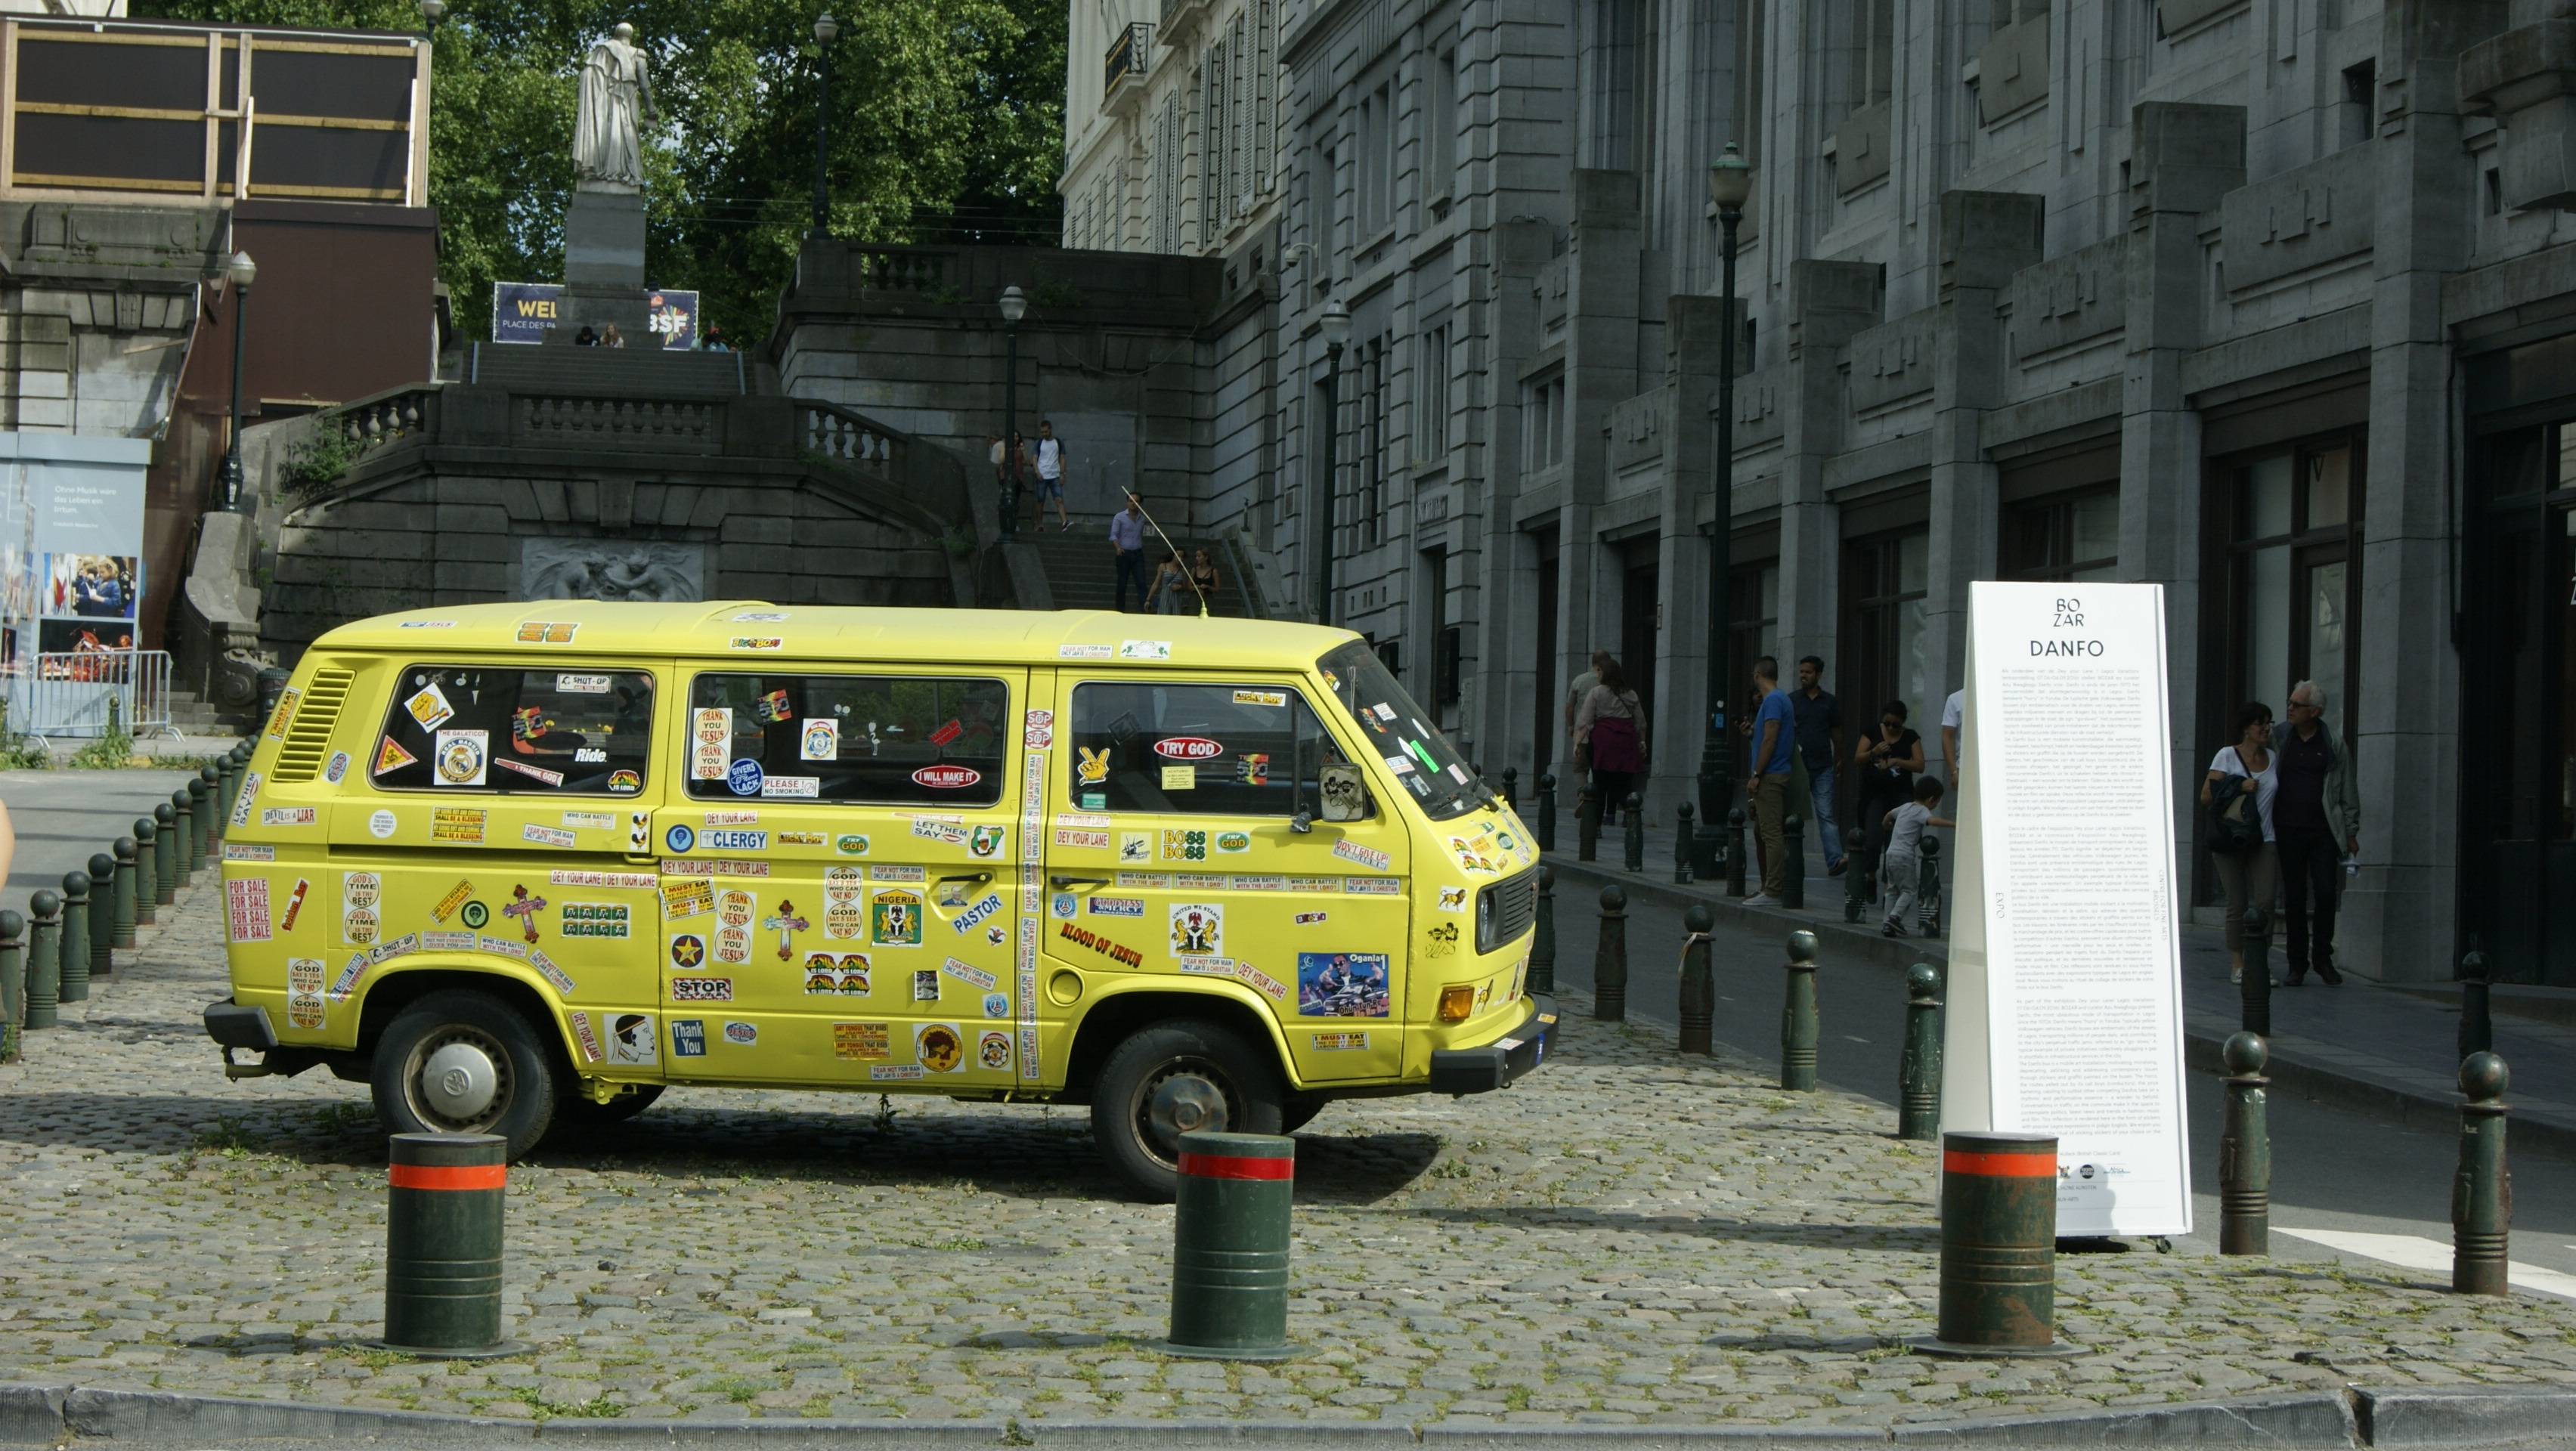
traffic, street, car, van, old, transport, truck, vehicle, auto, yellow, lane, public transport, bus, stickers, land vehicle, automobile make